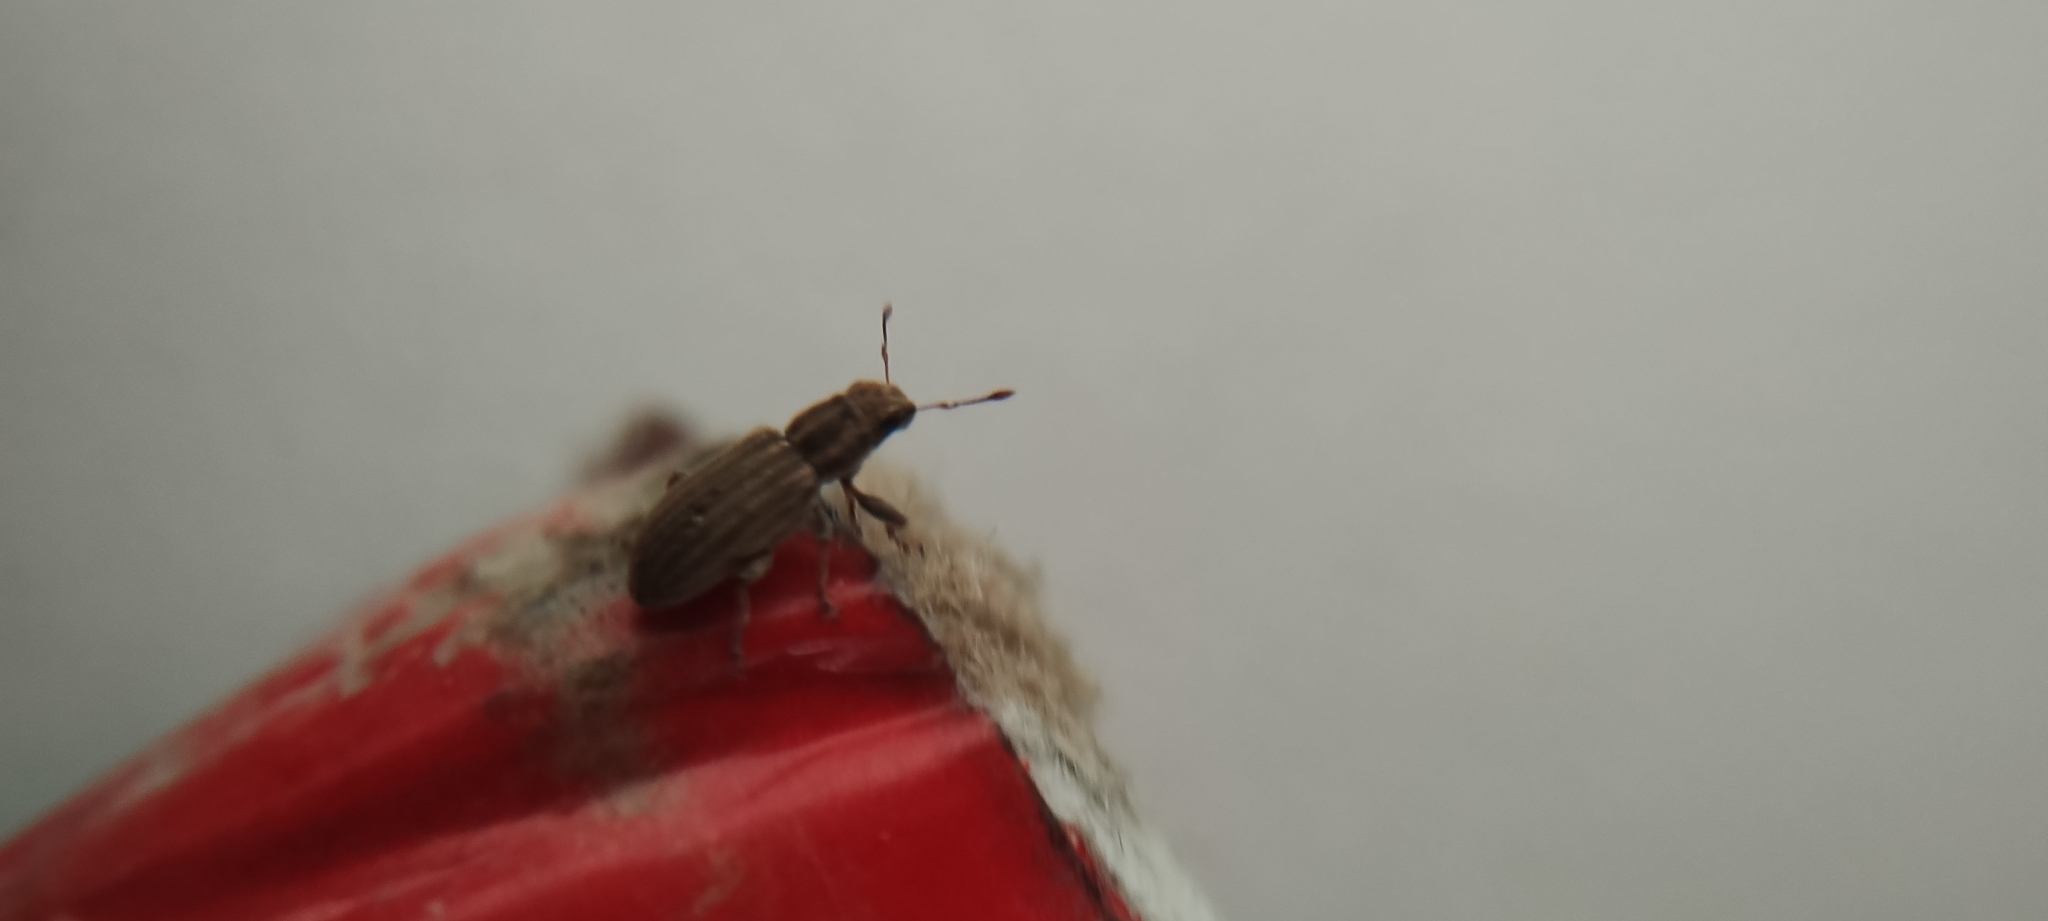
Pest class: pea_leaf_weevil